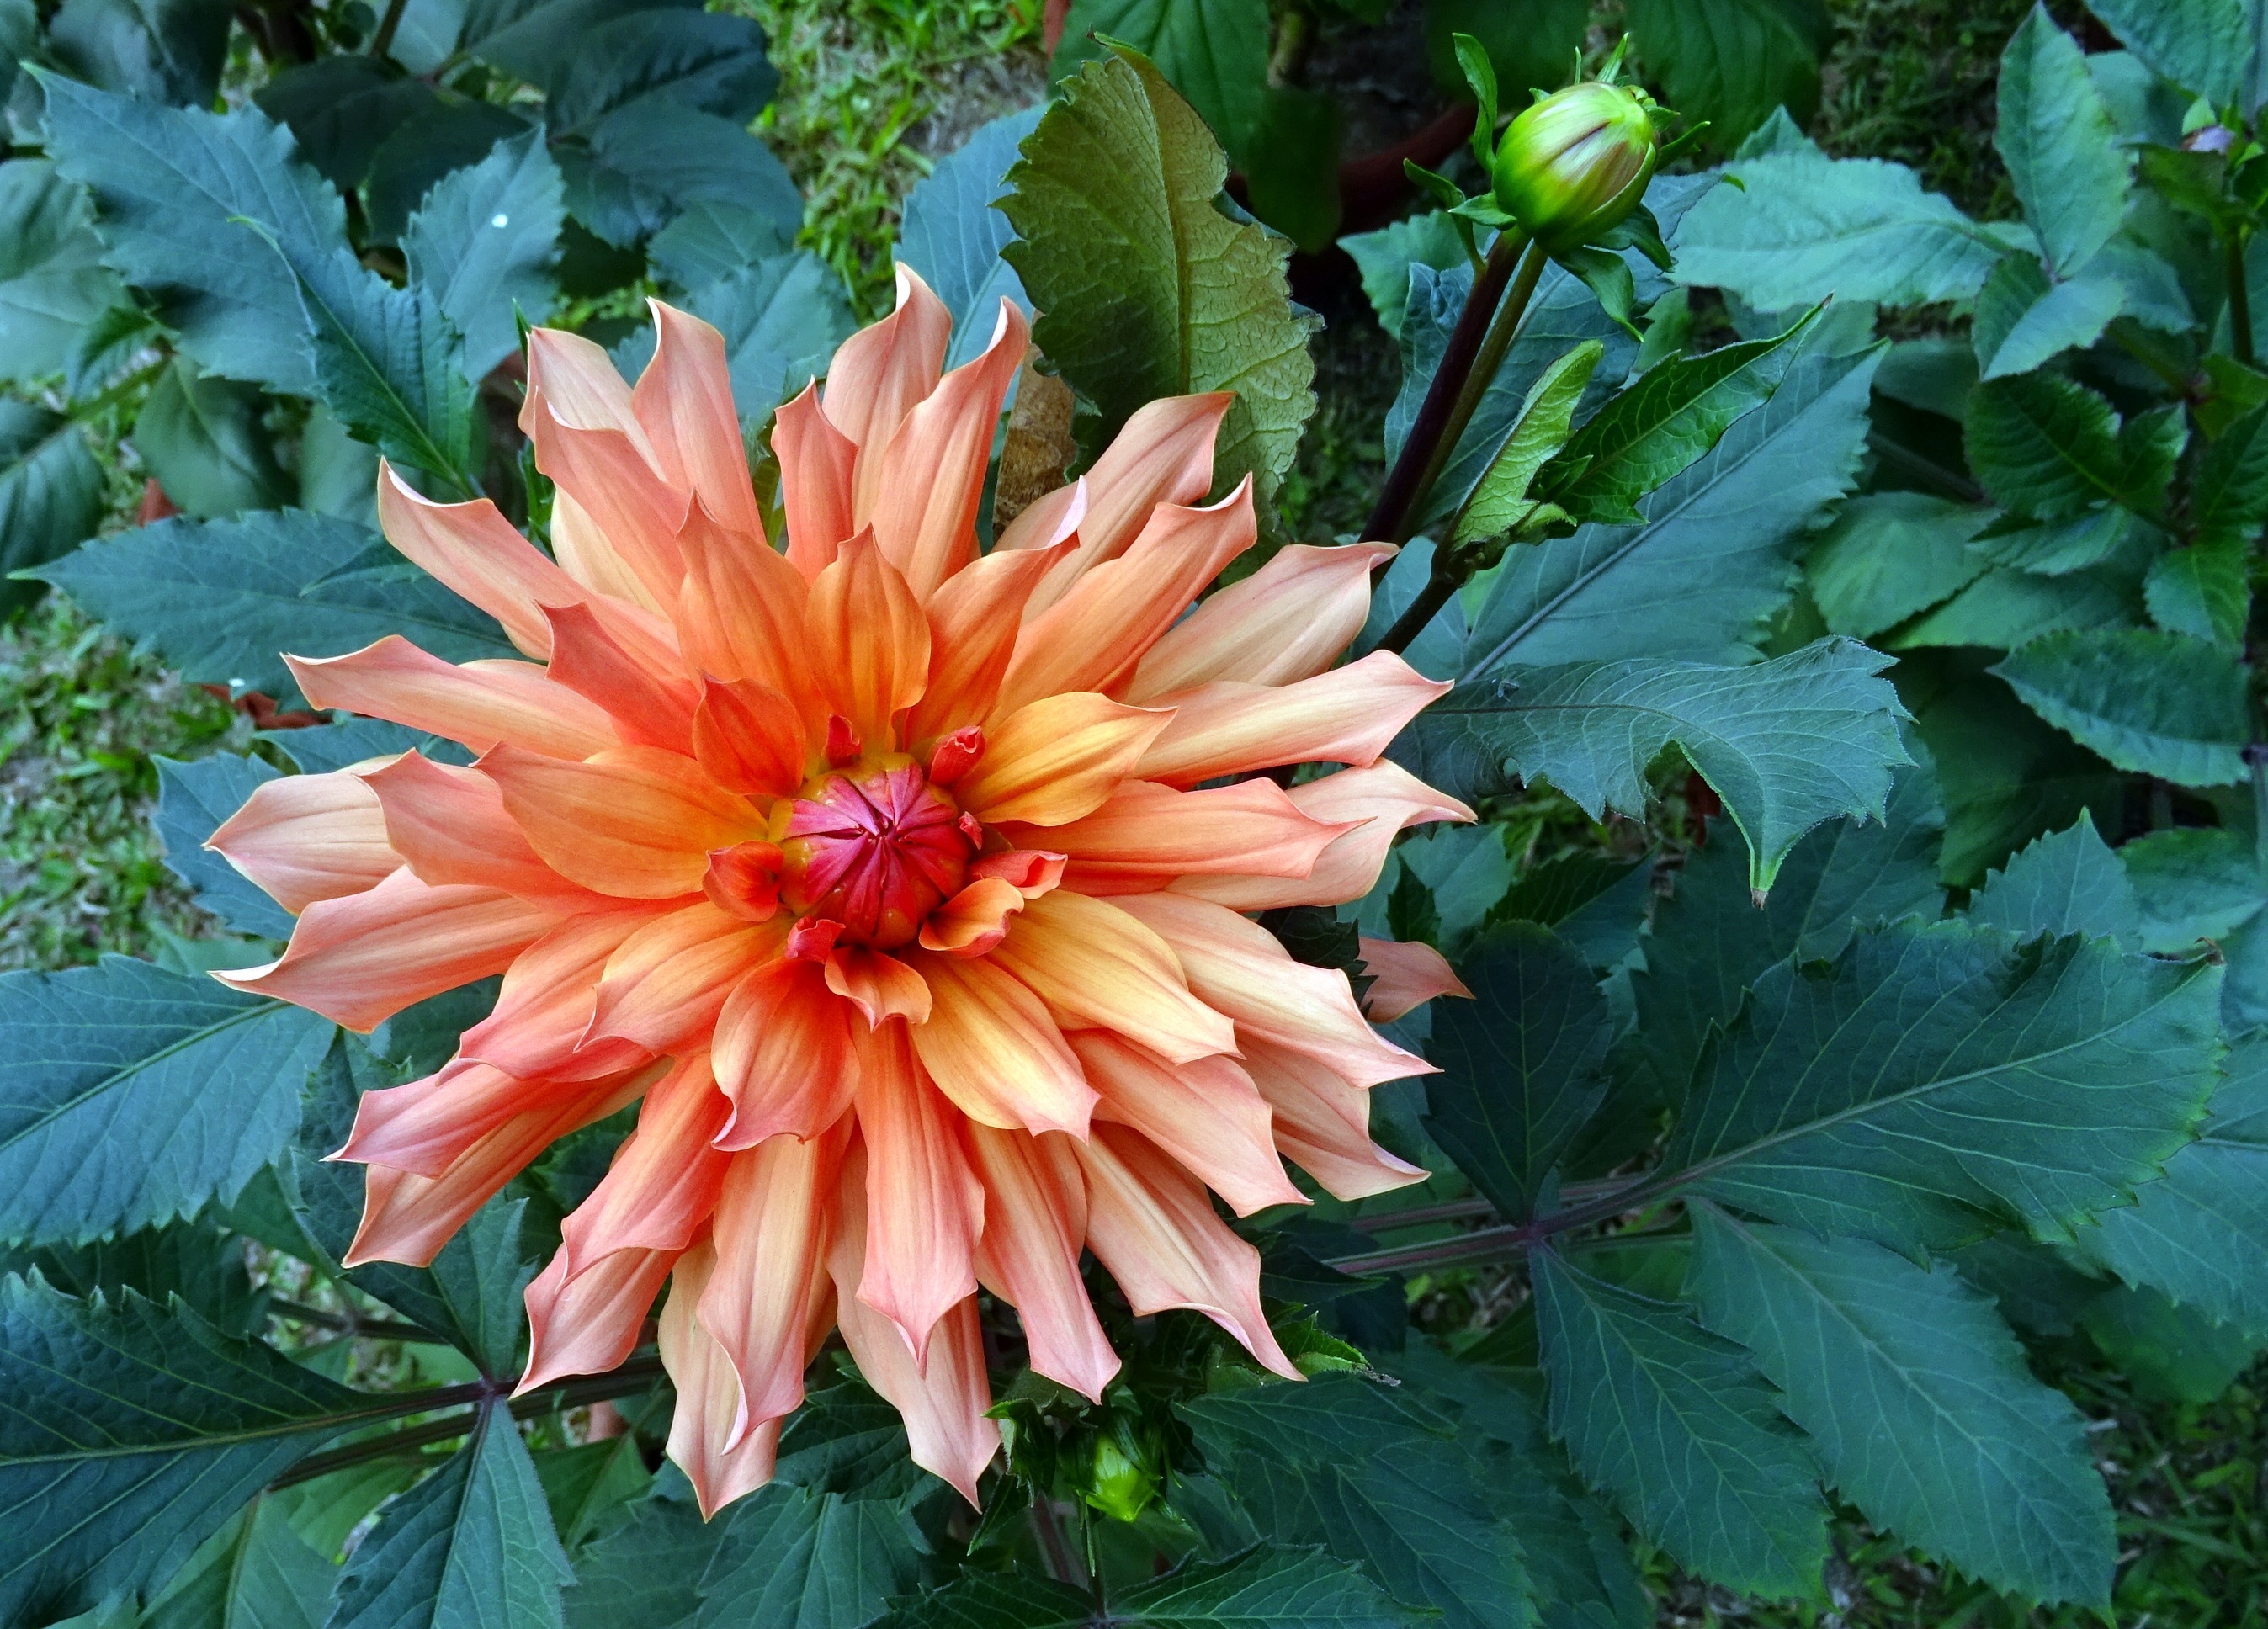
nature, blossom, plant, field, flower, petal, bloom, botany, garden, flora, season, dahlia, india, annual, kolkata, flowering plant, daisy family, asterales, annual plant, land plant